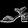
Label: Sandal